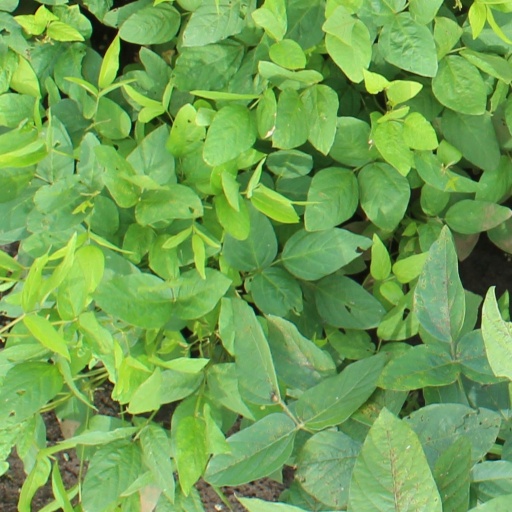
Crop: soybean